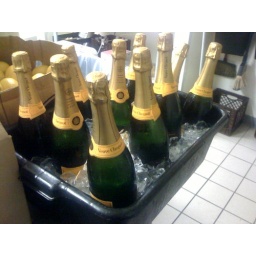
followed by flutes thrown in the ocean along with most (or all) of our clothing